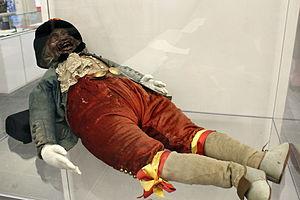
Opsinjoorke. Cette poupée est une figure floklorique malinoise
Malines, est une commune et ville néerlandophone de Belgique située en Région flamande dans la province d'Anvers, chef-lieu de l'arrondissement.